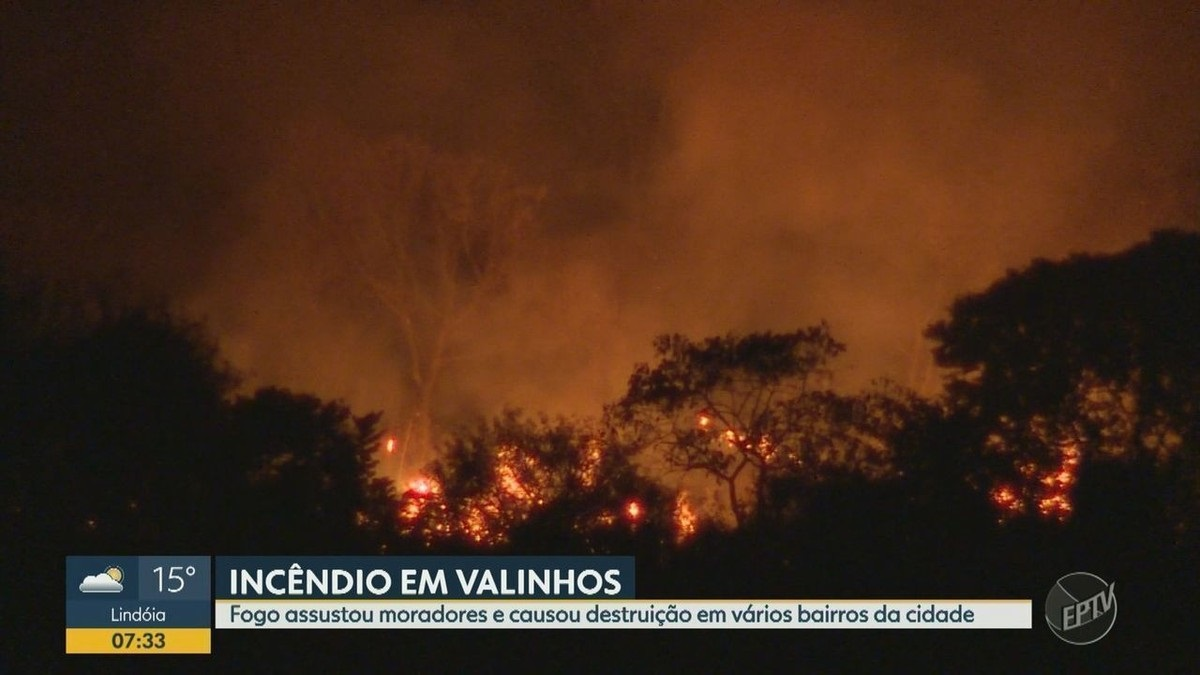
Fire: yes
Smoke: yes